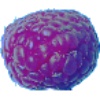
Label: Raspberry 1